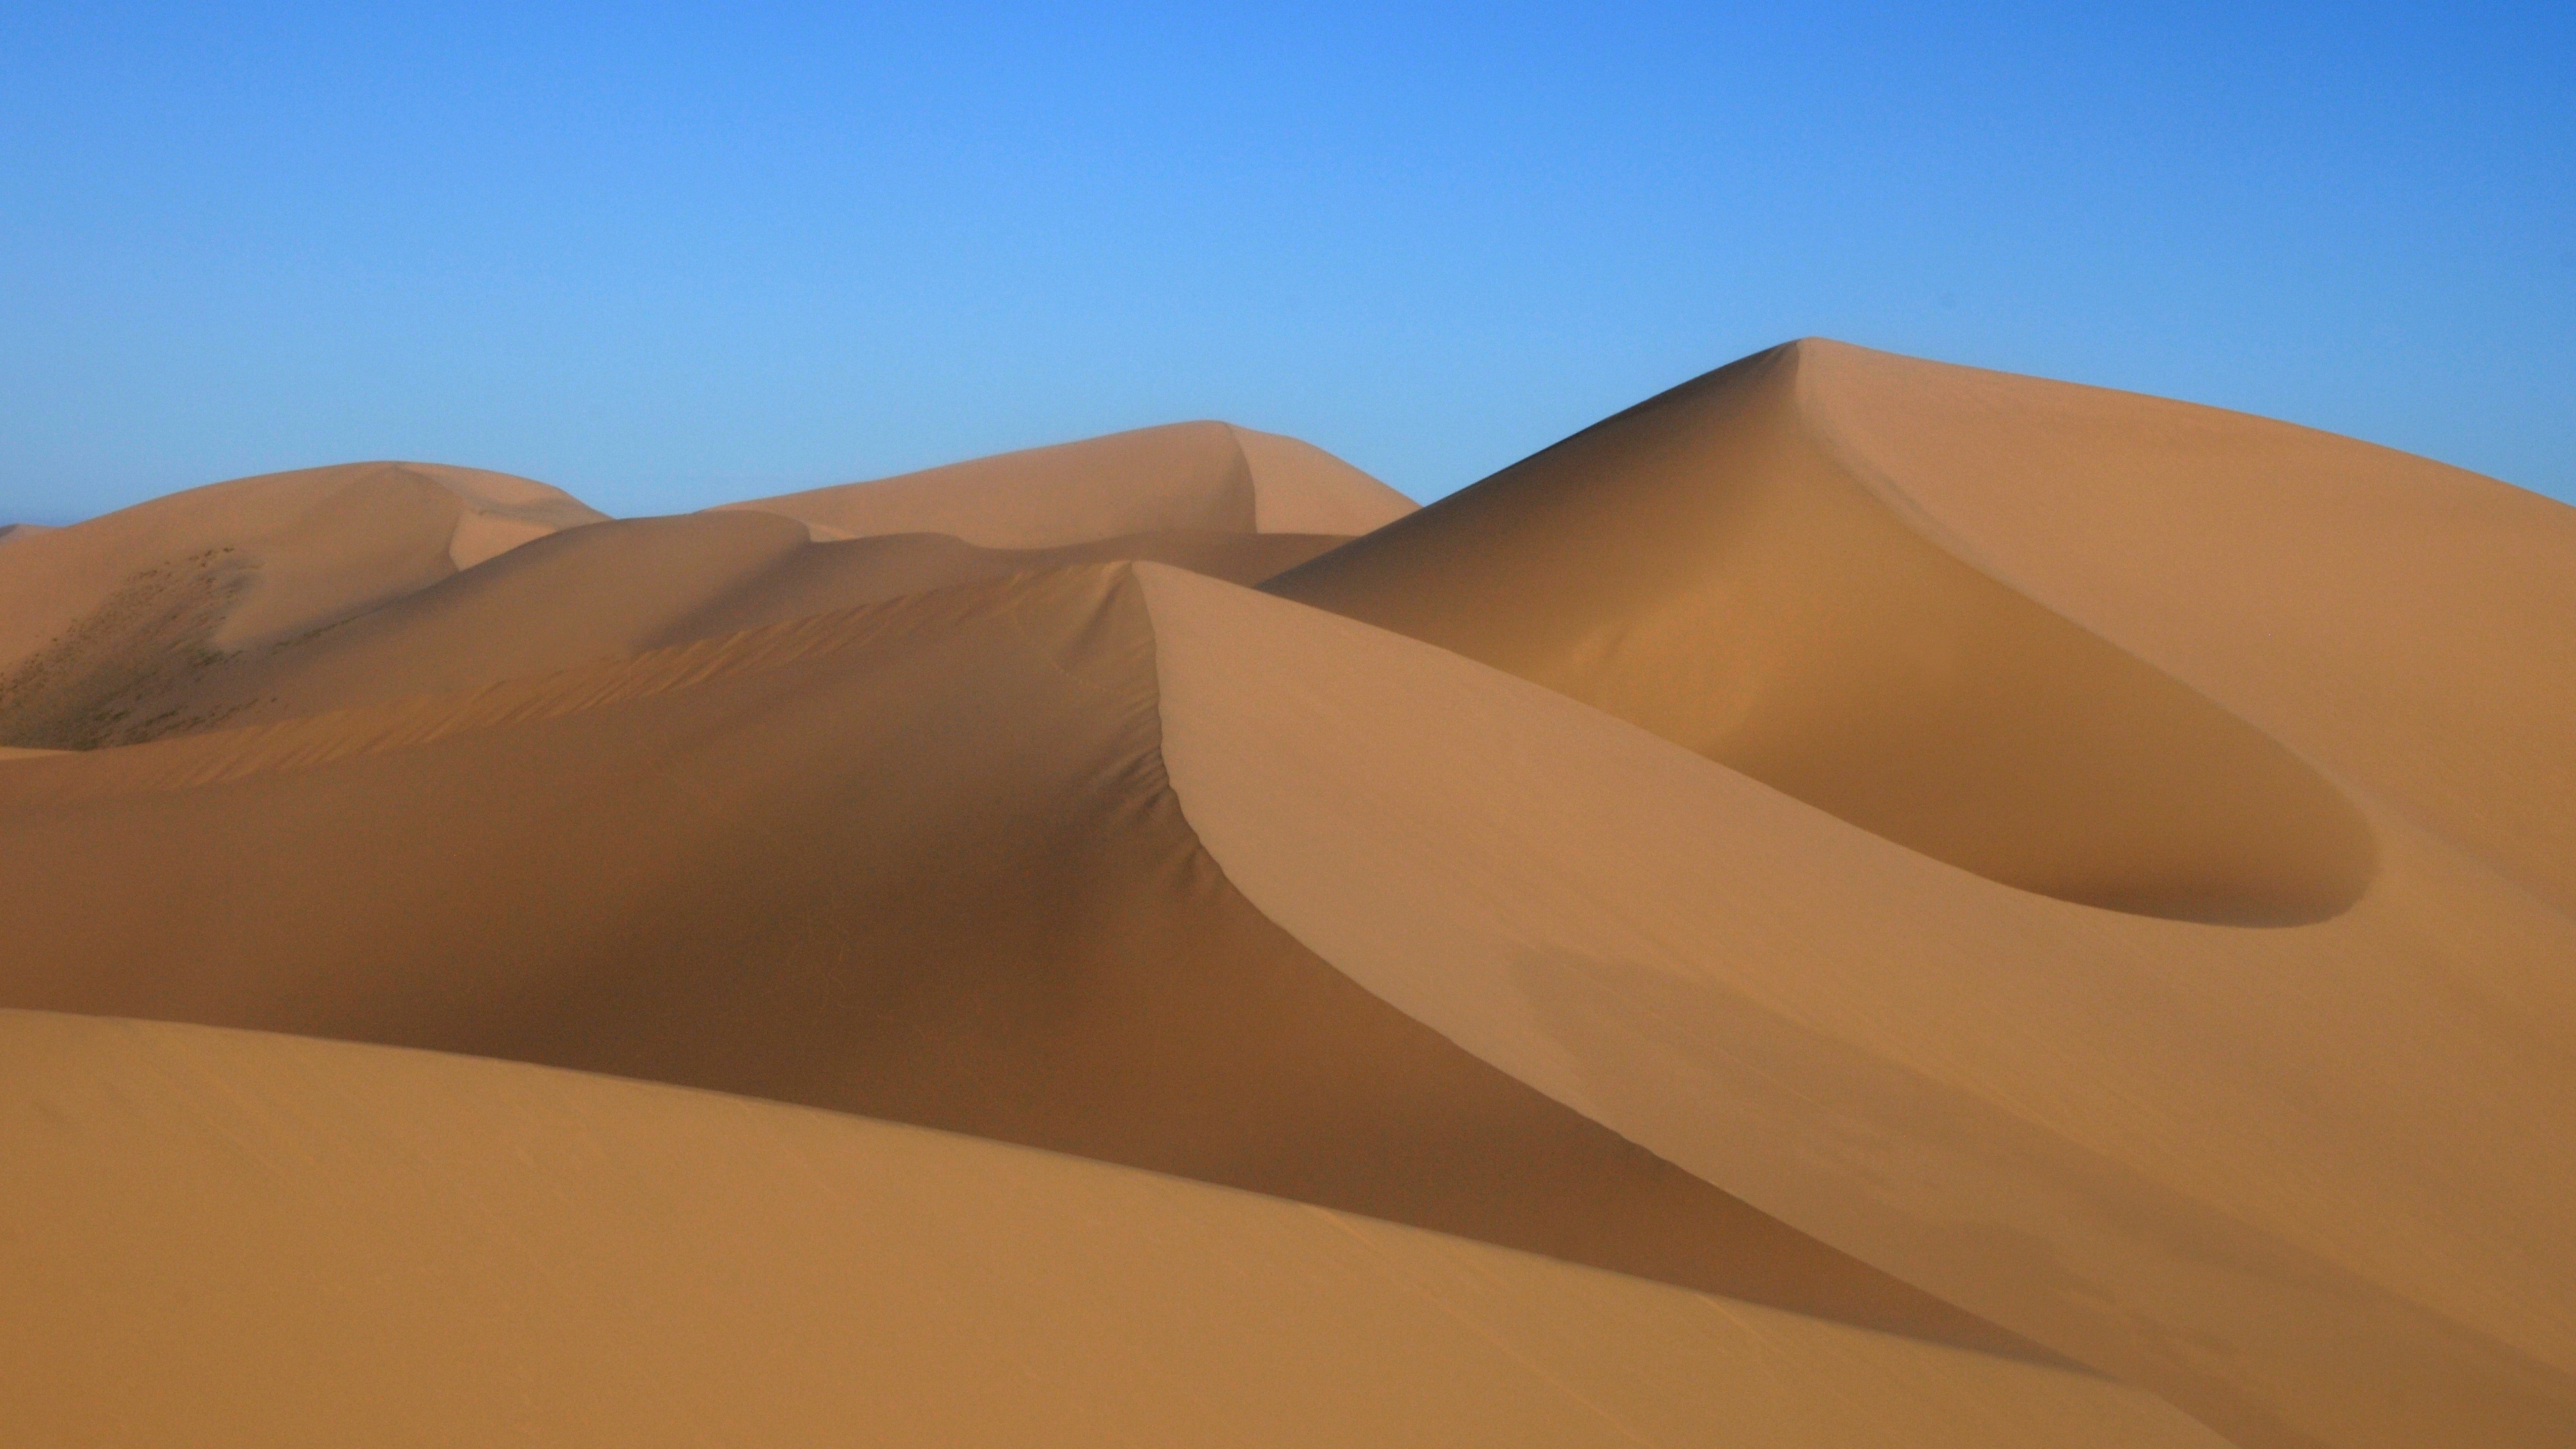
landscape, sand, desert, dune, sand dune, desert landscape, habitat, ecosystem, mongolia, sahara, landform, erg, gobi, natural environment, geographical feature, aeolian landform, singing sand